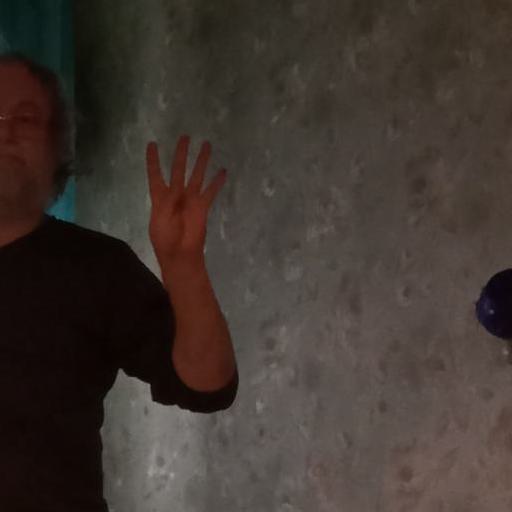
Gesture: four